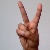
The image shows a hand gesture representing the letter 'V' in Indian Sign Language.